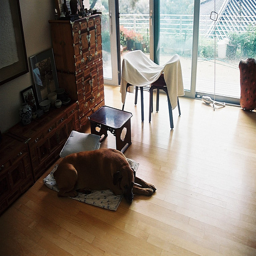
a large breed dog laying on a hardwood floor near a sliding glass door.
A dog laying on top of a hard wood floor next to a wall.
A dog is sleeping on his blanket on the floor.
A dog is laying on a blanket in the living room.
A dog lays on a blanket in the living room while it is all sunny.